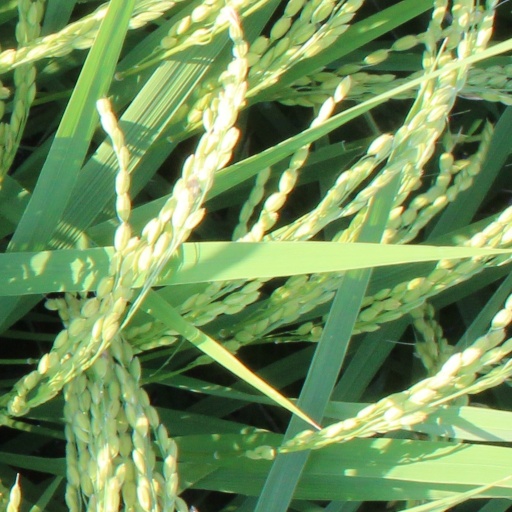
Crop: rice